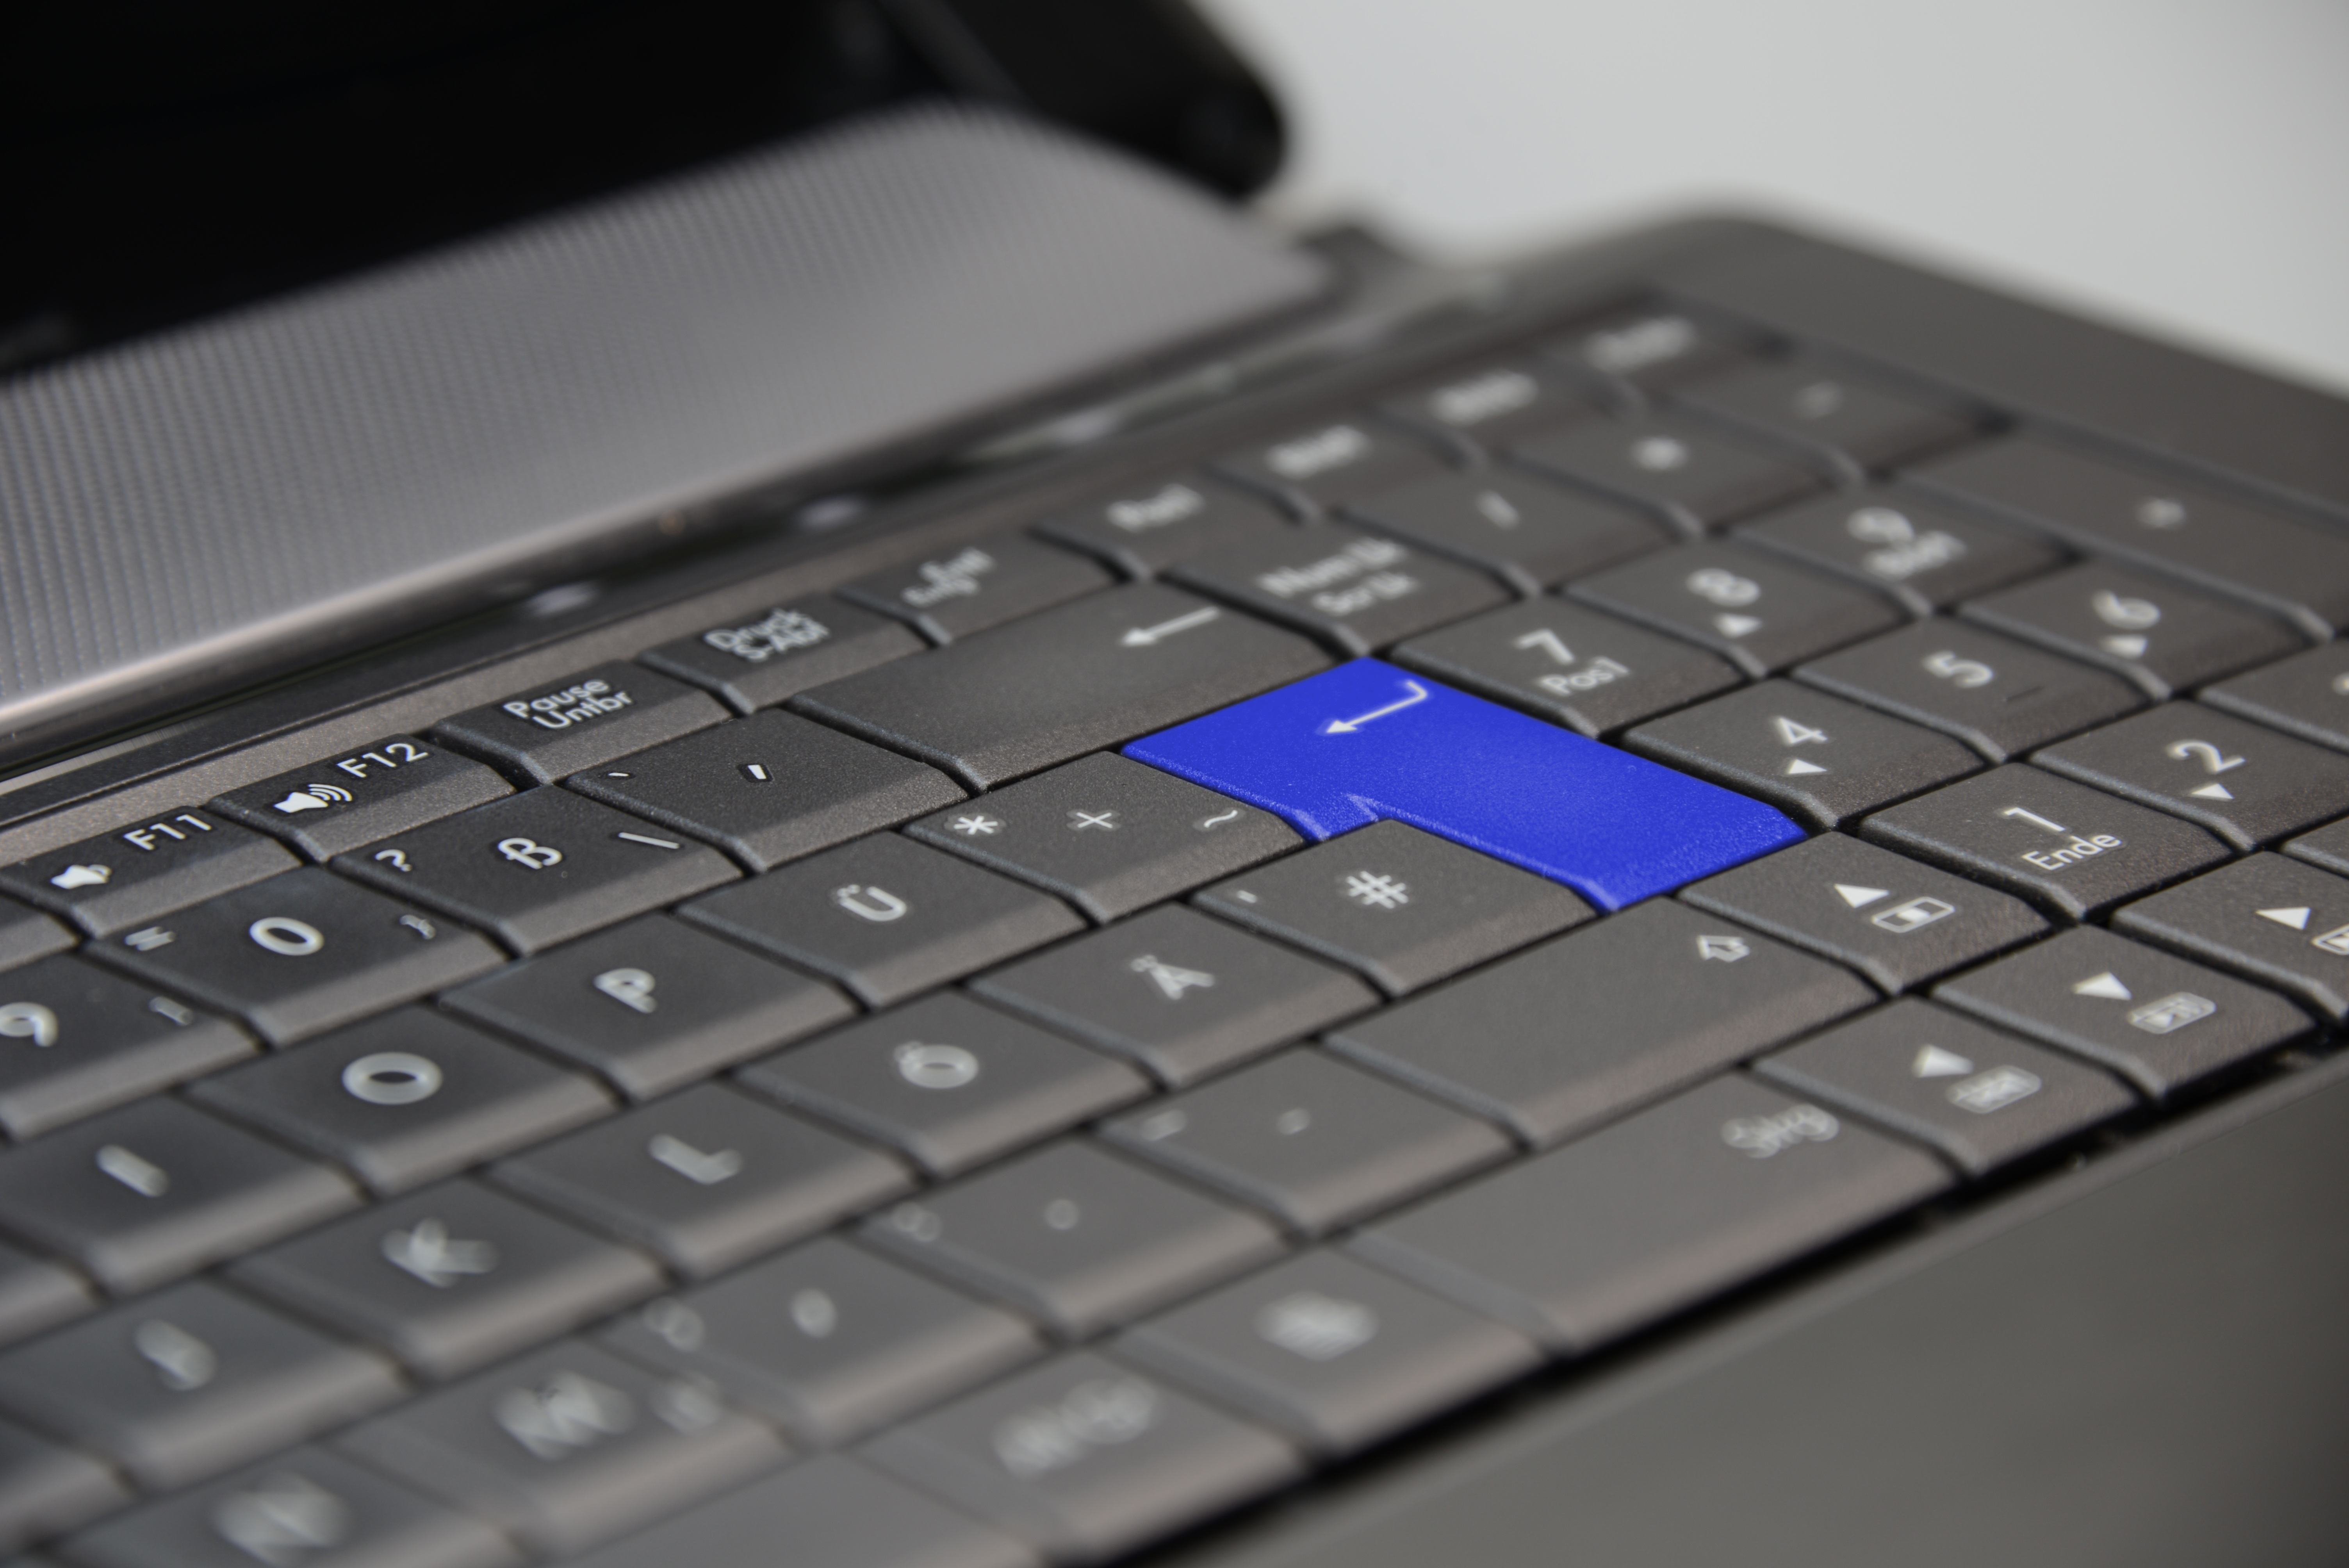
laptop, notebook, computer, keyboard, technology, macro, keys, hardware, multimedia, computer keyboard, netbook, computer hardware, musical keyboard, human action, electronic keyboard